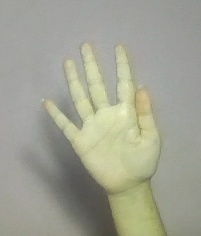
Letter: sheen